Mary Norris (copy editor)

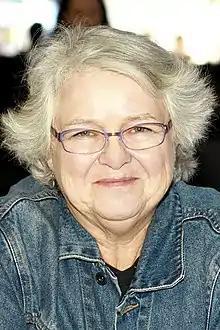
Norris at the 2019 Texas Book Festival

Mary Norris (born February 7, 1952) is an American author, writer and copy editor for "The New Yorker".